Ayaminami Dam

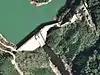
Ayaminami Dam, in 1976.

Ayaminami Dam is a gravity dam located in Miyazaki Prefecture in Japan. The dam is used for flood control and power production. The catchment area of the dam is 101 km. The dam impounds about 136 ha of land when full and can store 38000 thousand cubic meters of water. The construction of the dam was started on 1953 and completed in 1958.